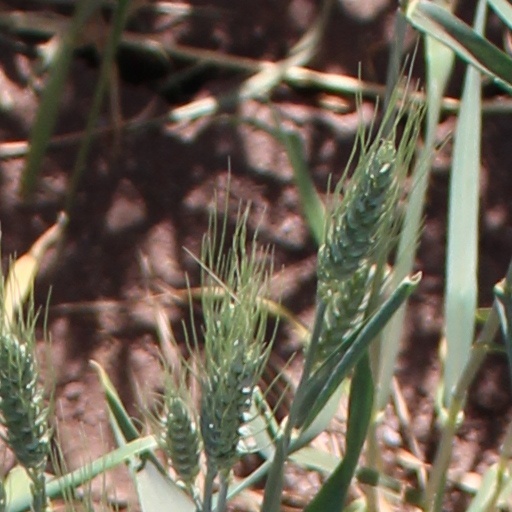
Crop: wheat